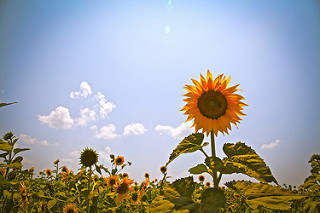
Flower: sunflower